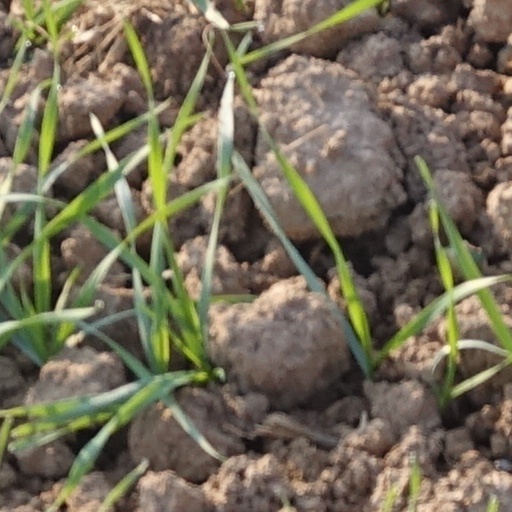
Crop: wheat